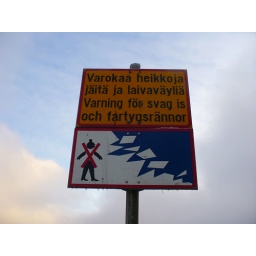
The person in the sign is not human